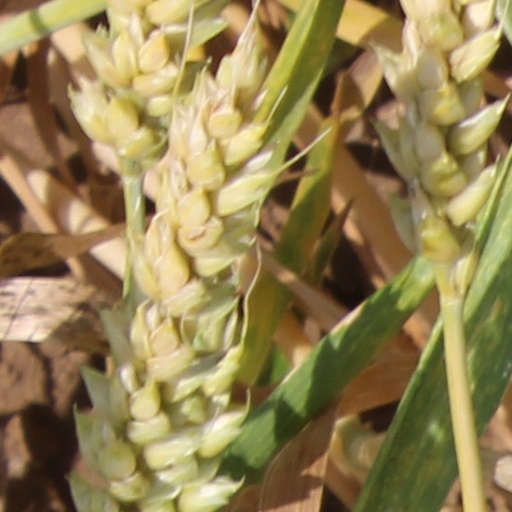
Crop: wheat